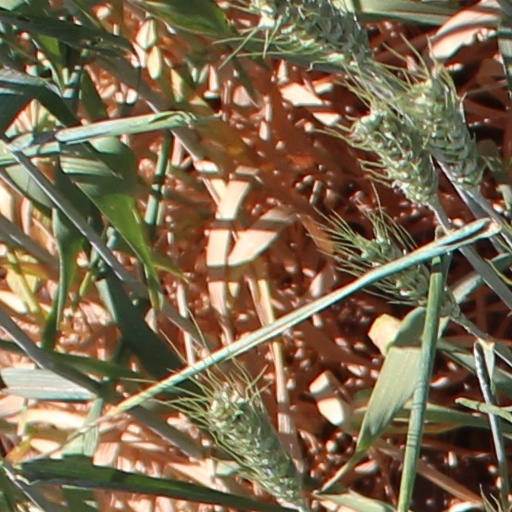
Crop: wheat